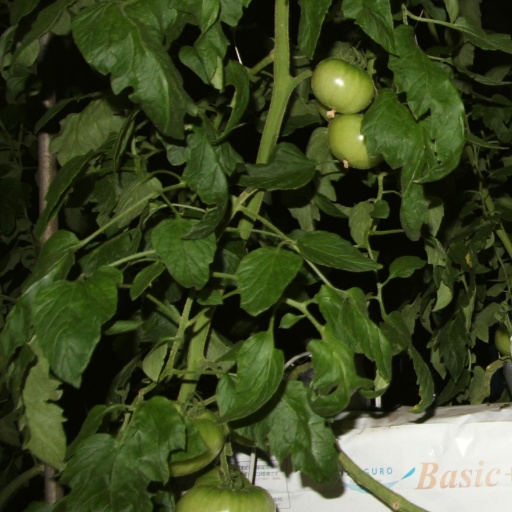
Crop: tomato